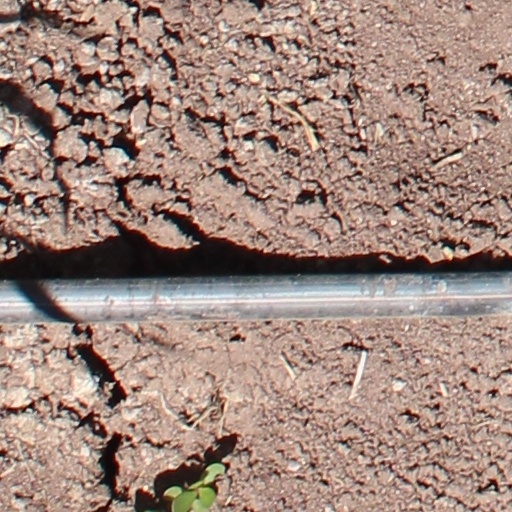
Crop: wheat